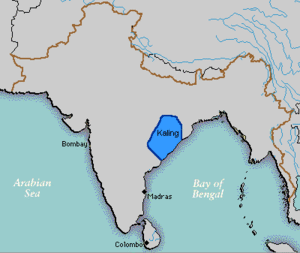
Le Kalinga était un royaume antique du centre-est de l'Inde. Il occupait une région fertile qui s'étendait du Gange au Godavari et du golfe du Bengale à Amarkantak et qui correspond grosso modo à l'état d'Odisha. Le Kalinga est probablement l'une des premières monarchies parlementaires. Il fut conquis par Mahapadma, qui fonda la dynastie Nanda au IVᵉ siècle avant notre ère. Après la chute de cette dynastie, le Kalinga se sépara du Magadha, un royaume de l'empire Nanda. Le royaume fut ensuite annexé par l'empire Maurya sous le règne d'Ashoka suite à la sanglante Guerre du Kalinga en 261 avant notre ère. Avec les ports de Kakinada, Vishakhapatnam, Chicacole et Ganjam, et les villes de Rajahmundry et Vizianagaram, le Kalinga faisait du commerce maritime avec la Birmanie.Sa richesse était liée aux richesses alluviales et halieutiques du lac côtier Chilika, largement ouvert sur le Golfe du Bengale.